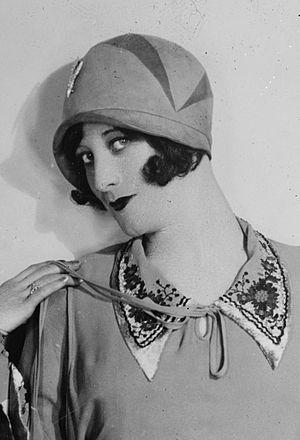
Joan Crawford, de son vrai nom Lucille Fay LeSueur, est une actrice et productrice américaine née le 23 mars 1904 à San Antonio, morte le 10 mai 1977 à New York.